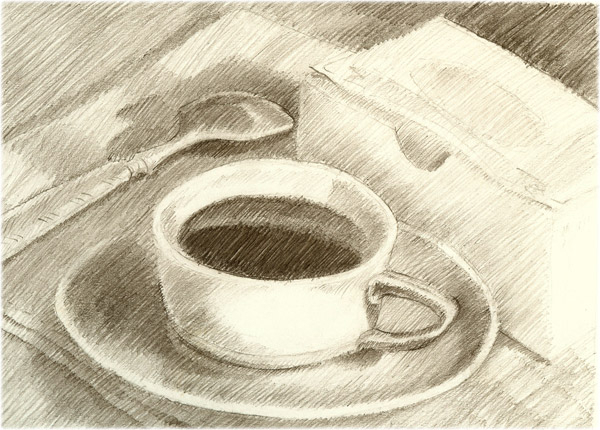
Texture: crosshatched